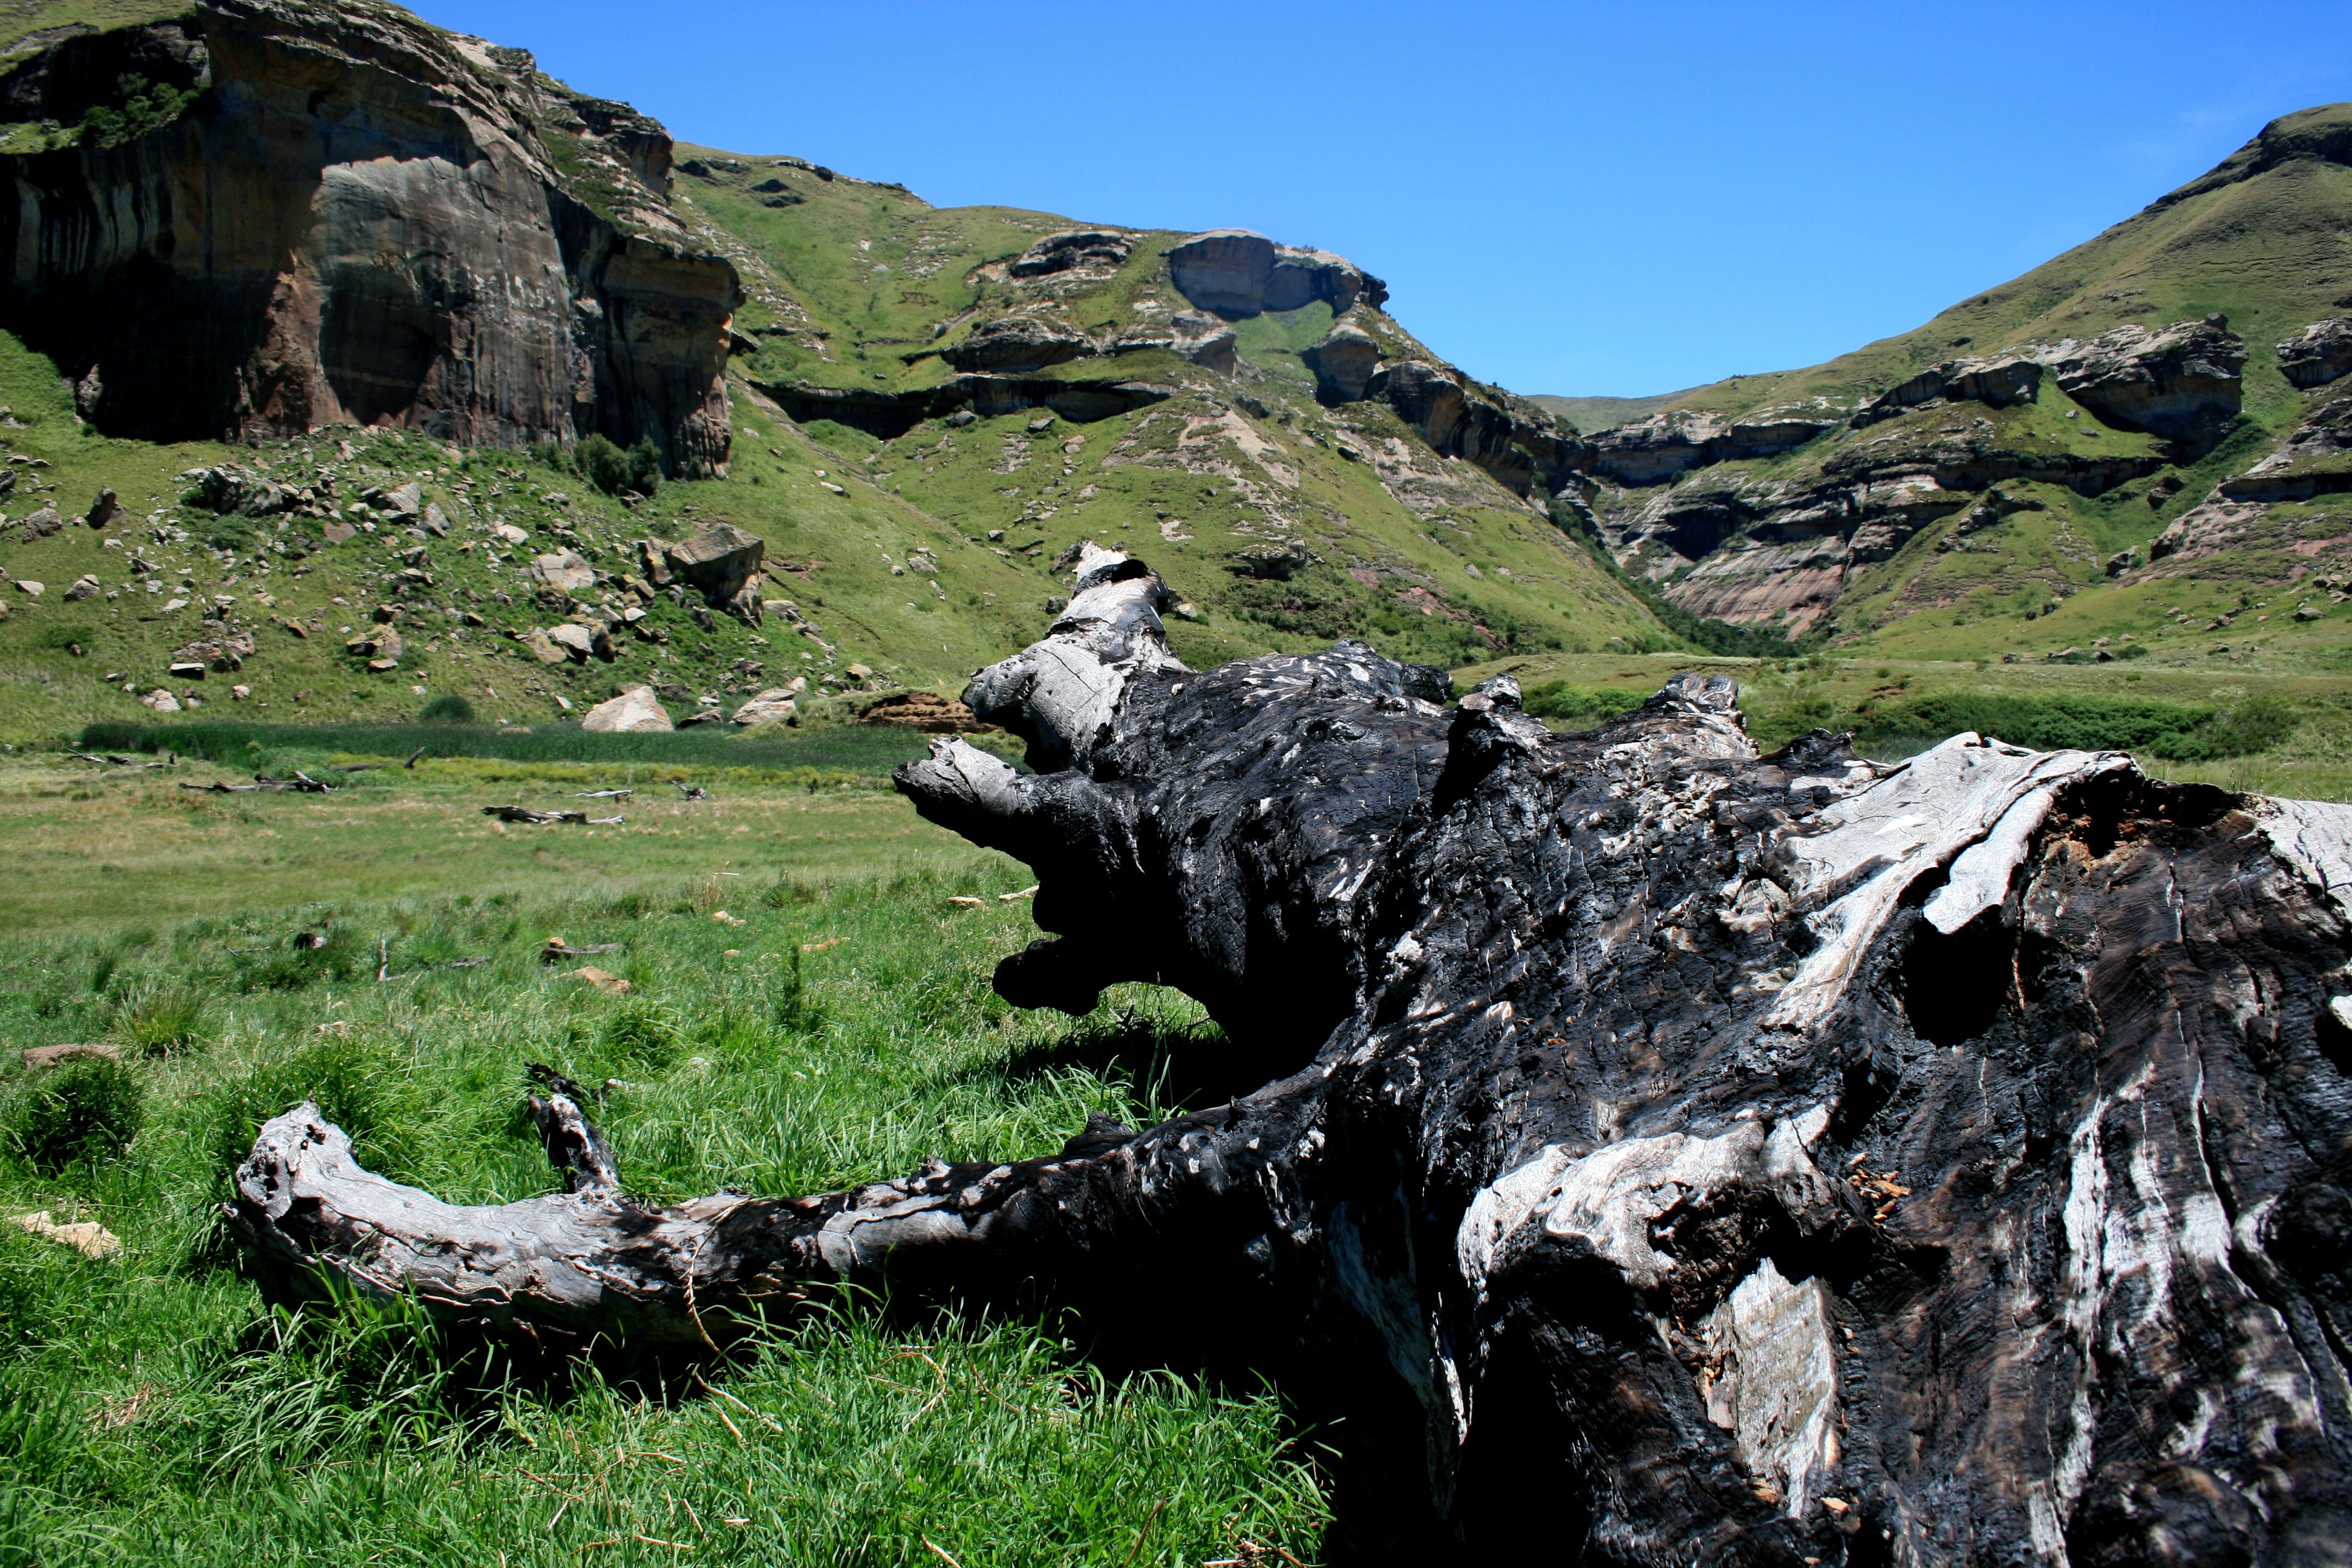
landscape, tree, grass, rock, wilderness, mountain, sky, hill, mountain range, formation, pasture, highland, national park, blue sky, rocks, geology, outcrop, grassland, escarpment, tree stump, fell, tundra, bedrock, batholith, green grass, mountainous landforms, shrubland, twisted and blackened